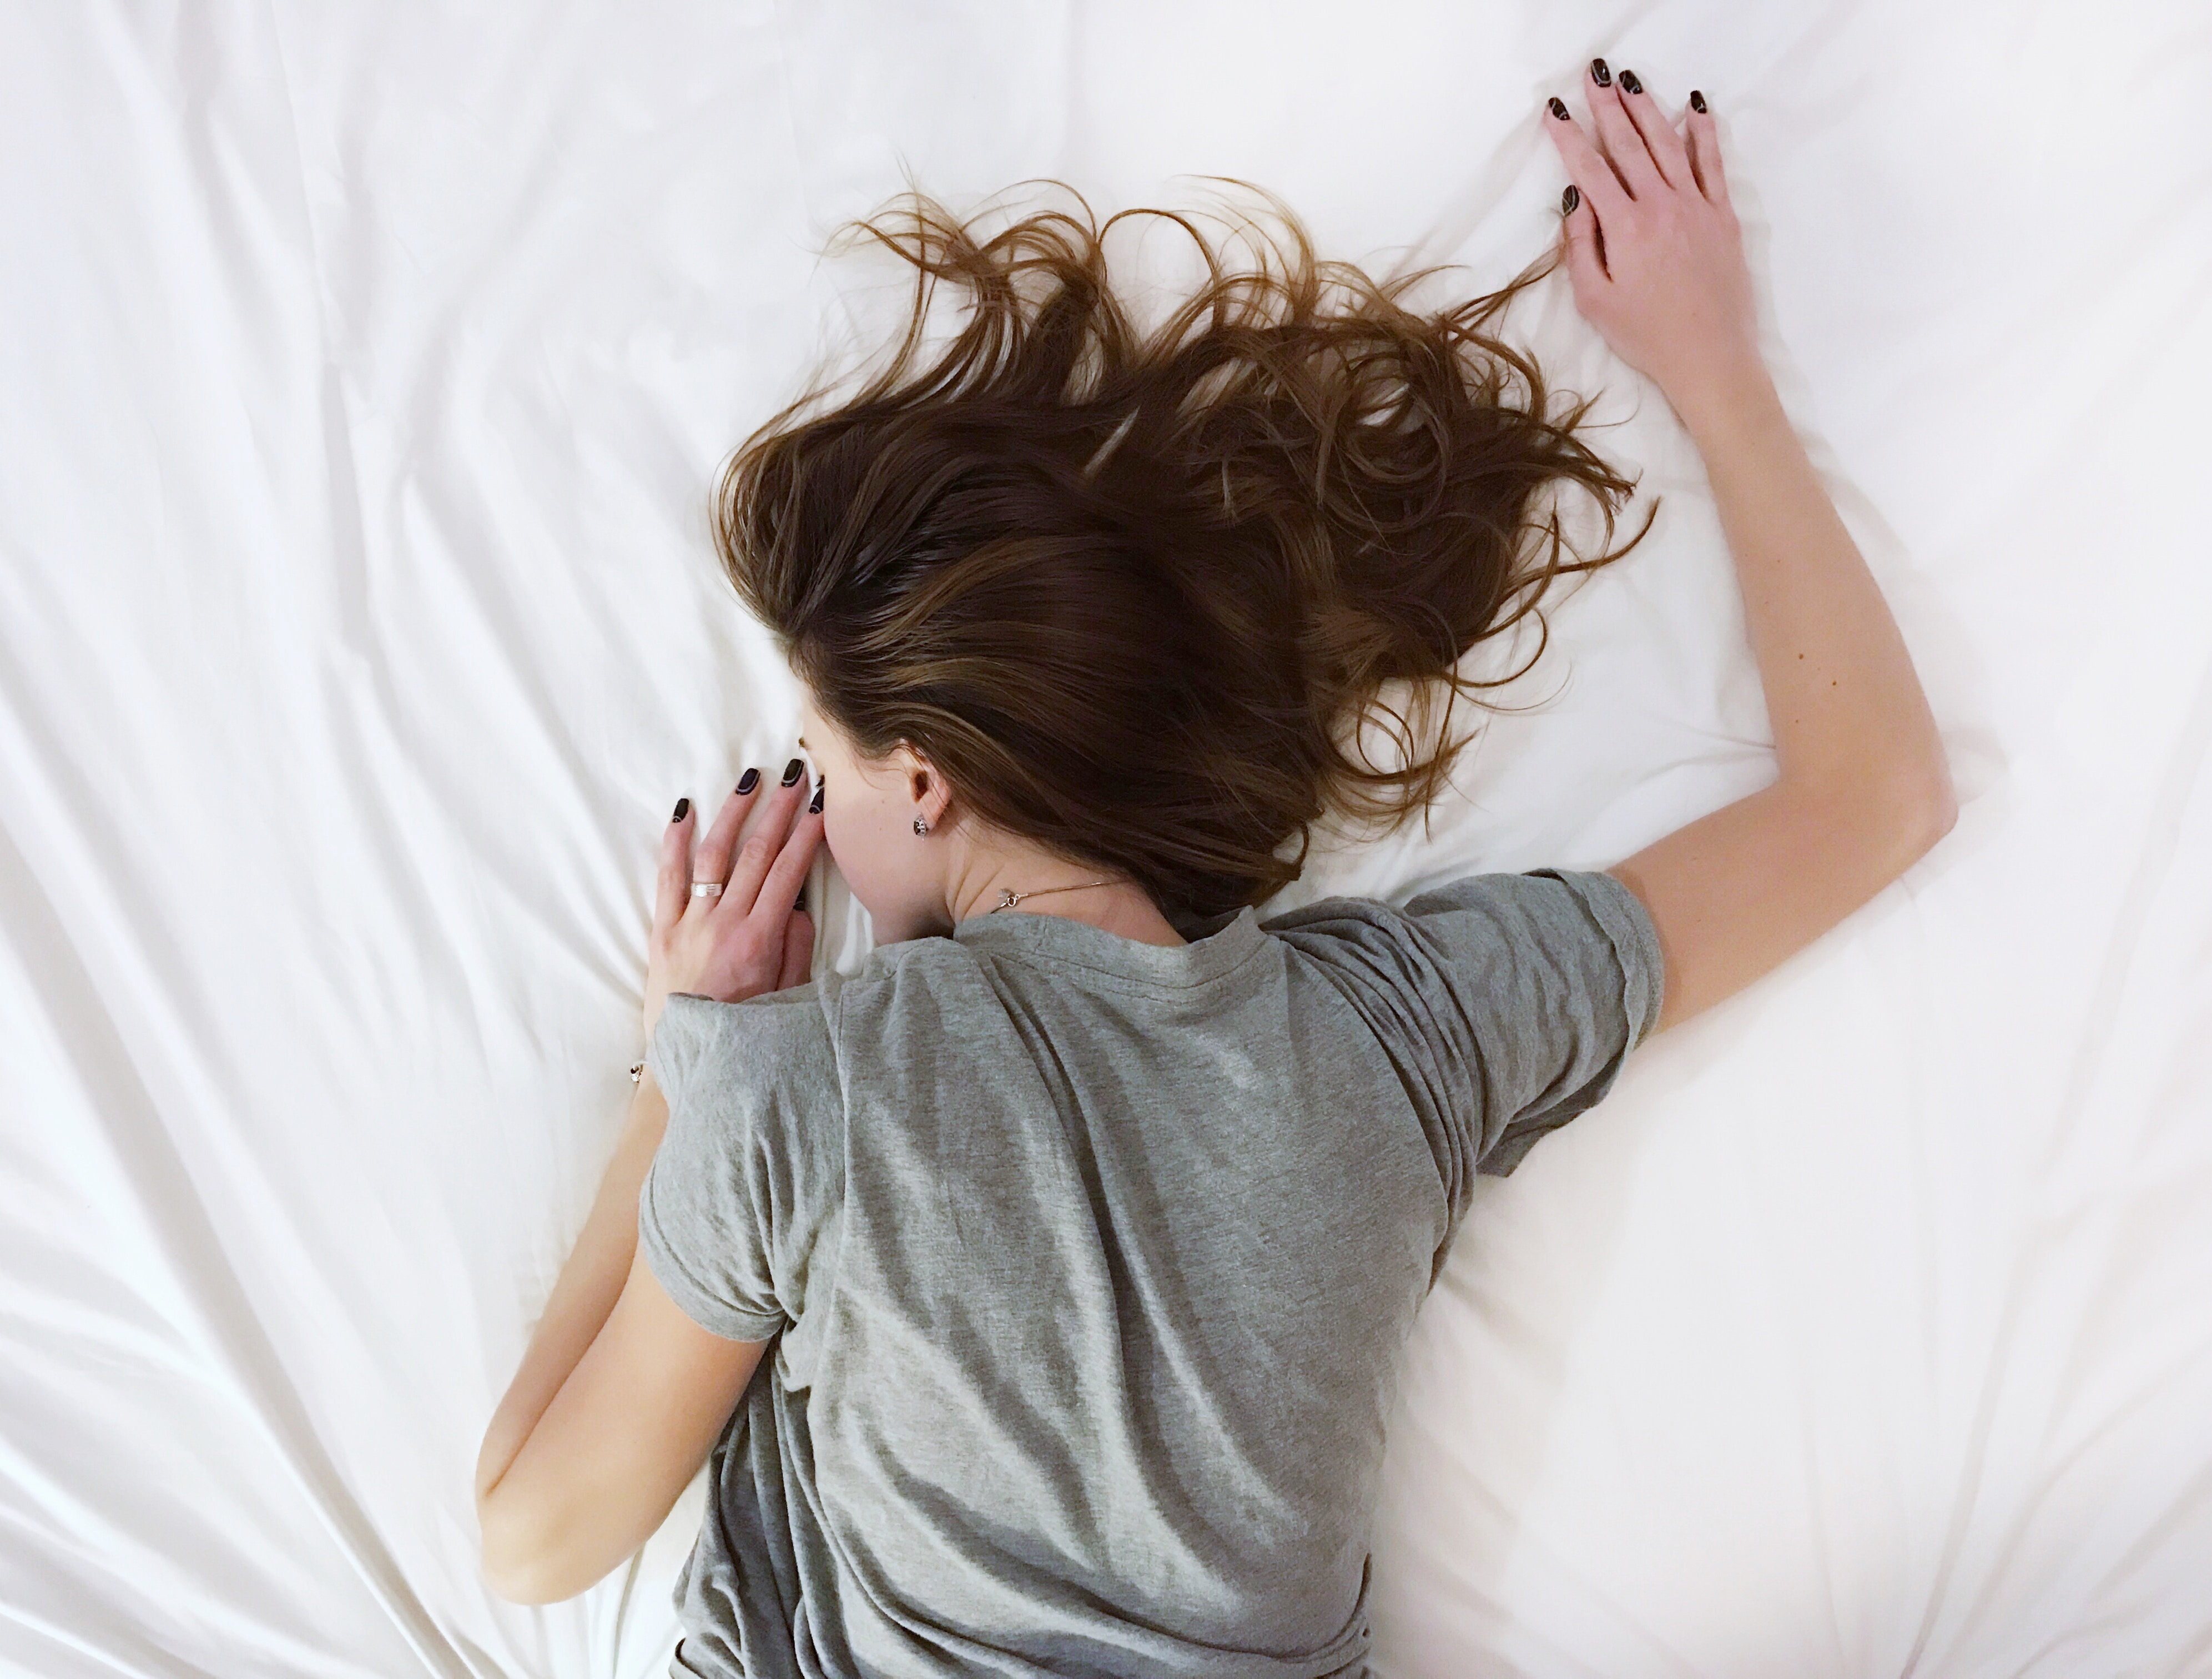
hand, person, girl, woman, hair, white, photography, portrait, model, romance, child, hairstyle, human body, dress, eye, photograph, skin, beauty, organ, emotion, interaction, photo shoot, sense, portrait photography, human action